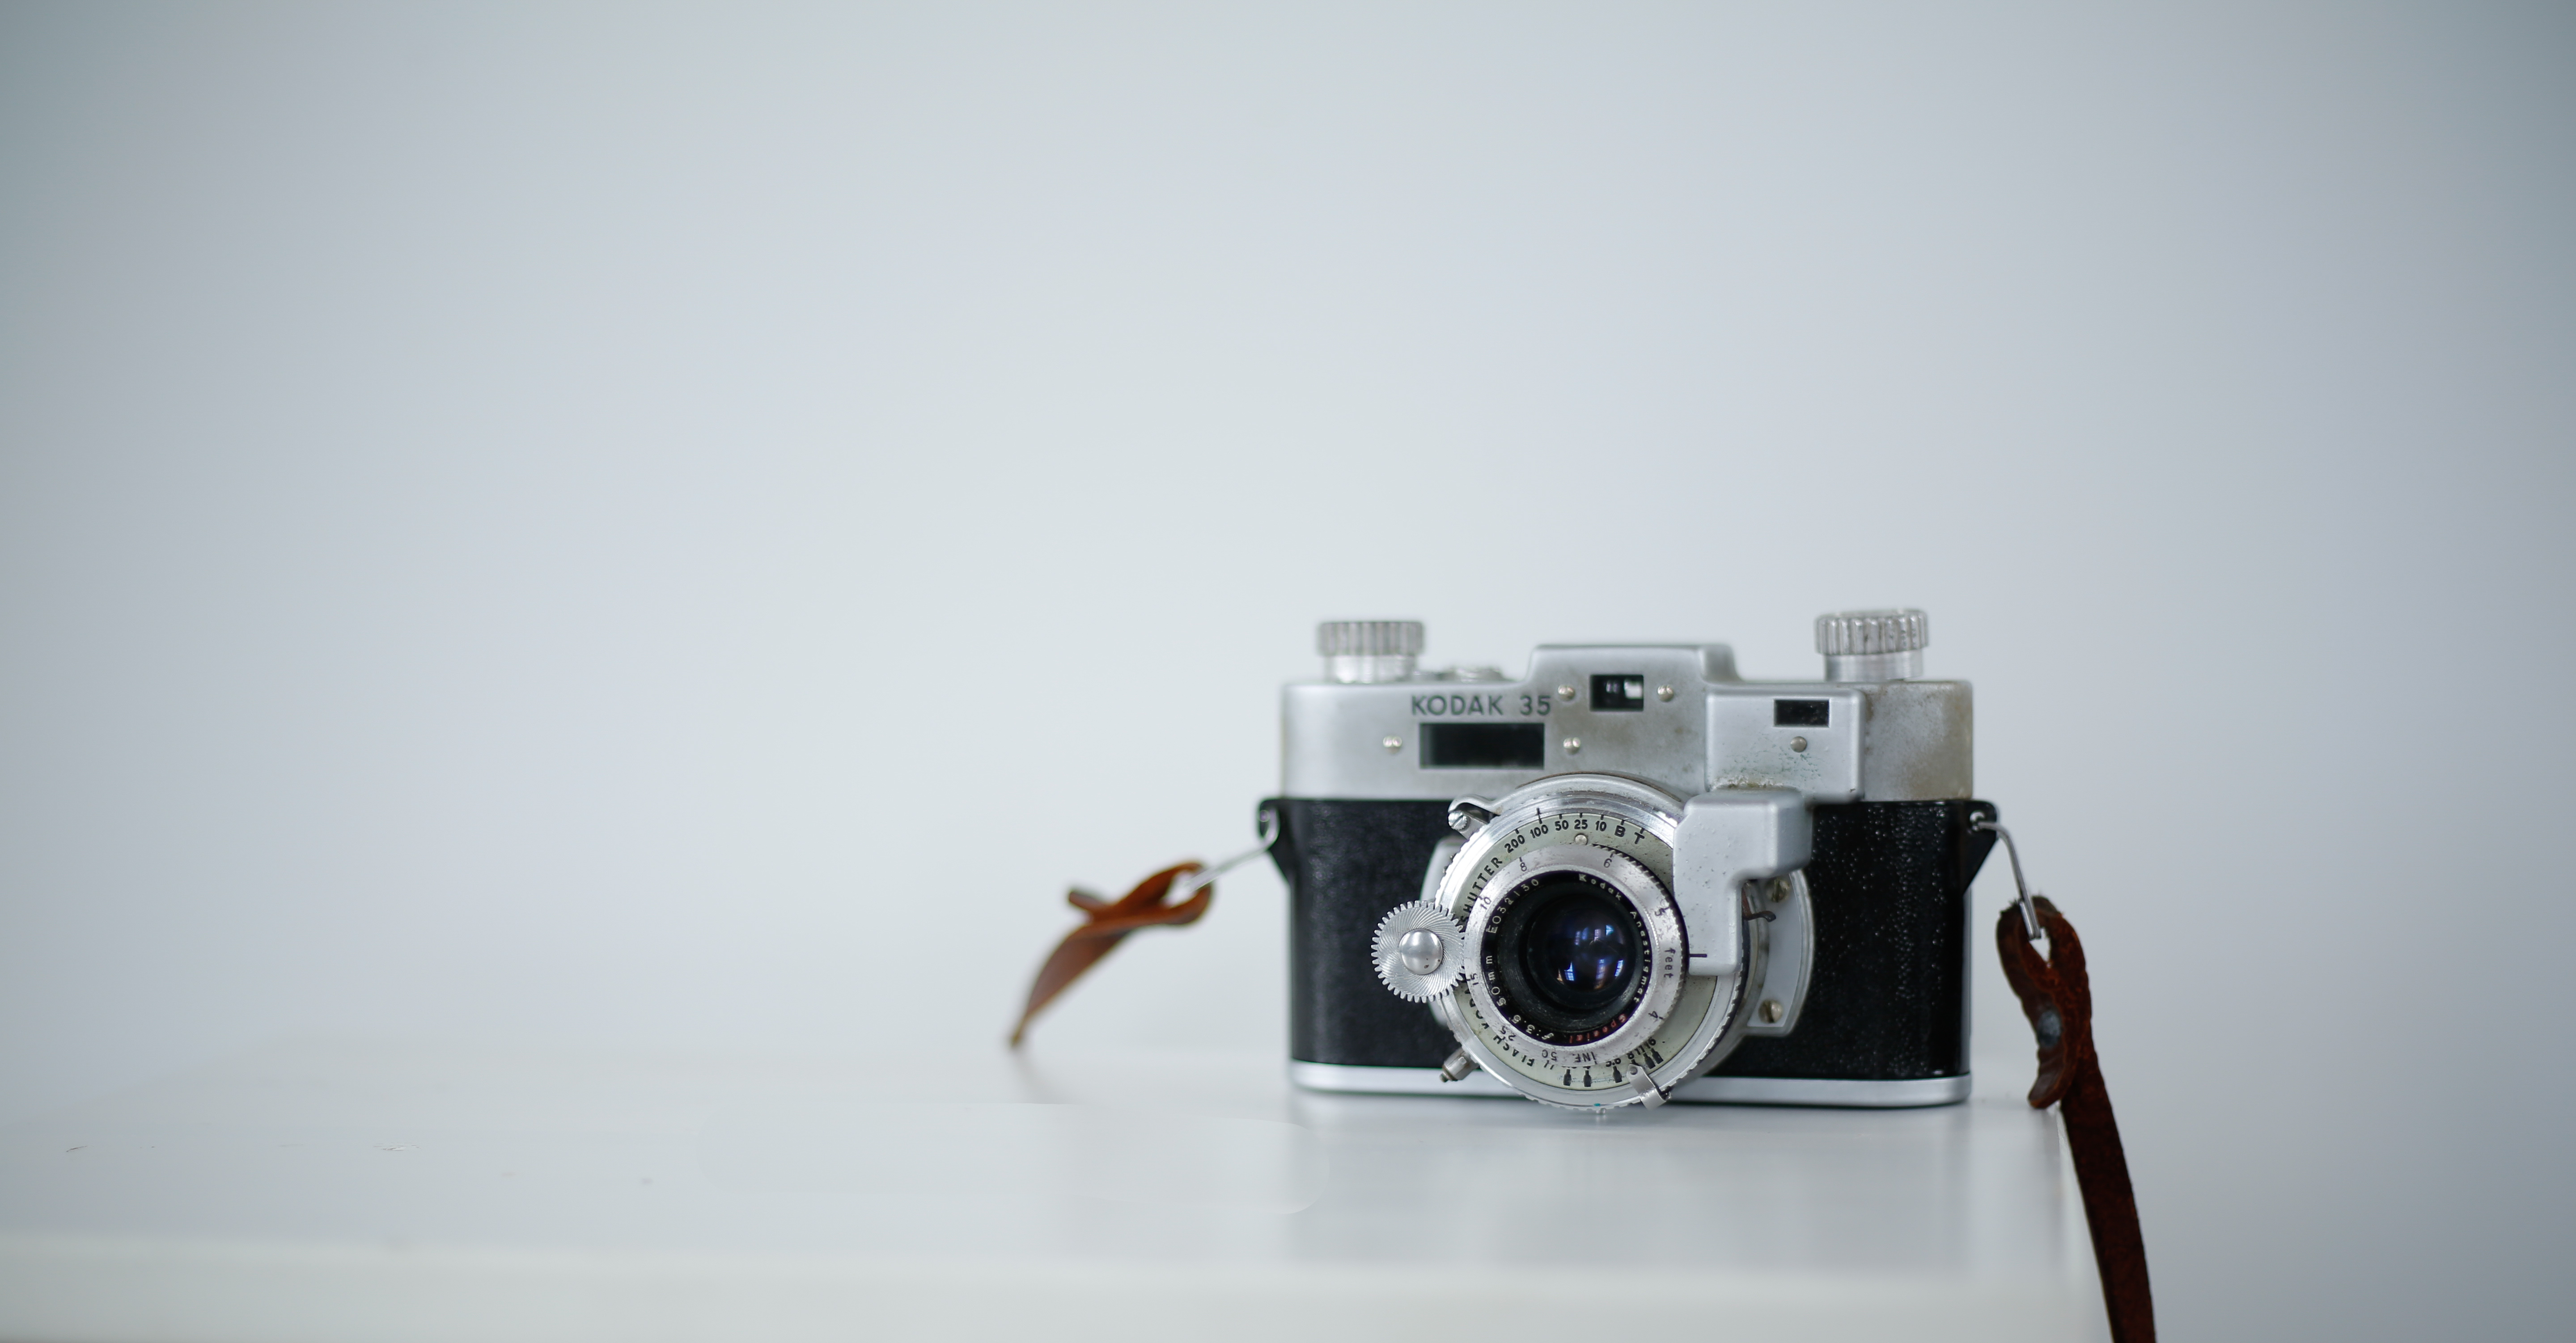
camera, Point and shoot camera, cameras optics, camera accessory, digital camera, mirrorless interchangeable lens camera, camera lens, lens, photography, reflex camera, film camera, flash, Material property, single lens reflex camera, still life photography, macro photography, silver